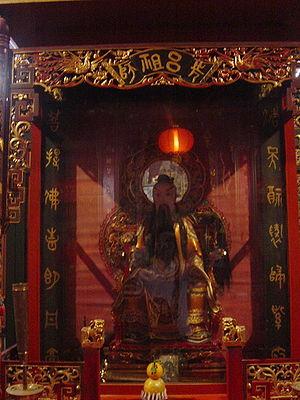
Lü Dongbin ou Lu Tong-pin est un alchimiste taoïste semi-légendaire et divinisé de la dynastie Tang, personnage important du courant Jindan et de l’alchimie interne. Il est considéré par l’école Quanzhen comme l’un de ses Cinq ancêtres du Nord. C’est également le plus connu des huit immortels, chef du groupe en alternance avec Zhongli Quan dont il serait un disciple. Le folklore populaire fait quelquefois de He Xiangu sa disciple et imagine une intrigue romantique entre les deux personnages.